Yitzhak Navon

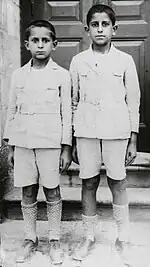
Yitzhak Navon (left) and his brother Victor in Jerusalem, 1929

Navon was born in Jerusalem to Yosef and Miryam Navon, a descendant of a Sephardi Jewish family of rabbis, and had ancestry in Jerusalem going back centuries. On his father's side, he was descended from Sephardi Jews who settled in Turkey after the expulsion of the Jews from Spain in 1492. His ancestors, the Baruch Mizrahi family immigrated from Turkey to Jerusalem in 1670. On his mother's side, he was descended from the renowned Moroccan-Jewish kabbalist rabbi Chaim ibn Attar, who immigrated to Israel and settled in Jerusalem in 1742.